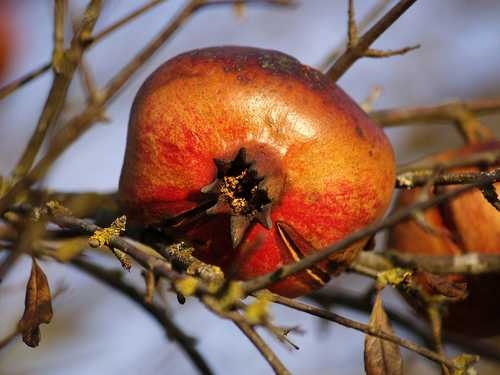
Label: Pomegranate